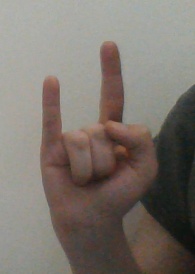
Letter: la